Speedbird

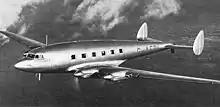
On the nose of "Frobisher" – an Imperial Airways de Havilland Albatross in 1938.

The original Speedbird was designed in 1932 for Imperial Airways by Theyre Lee-Elliott through Stuart Advertising Agency. A relief sculpture, which become the final version, was made by Barbara Hepworth. It was initially used on advertising posters and luggage labels. Later, it was applied to the nose section of the company's aircraft and could be seen for example in 1938 on the company's Short Empire S.30 flying boats.